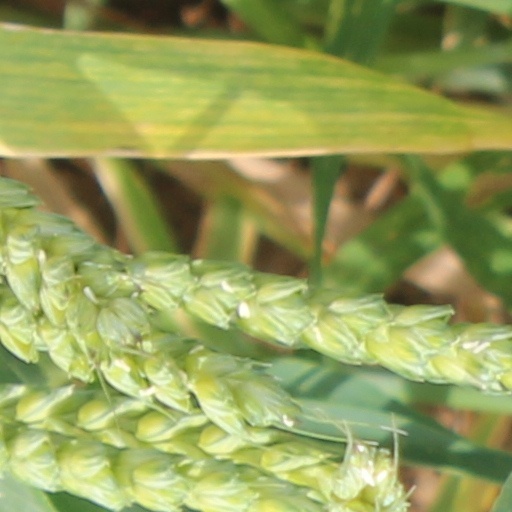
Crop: wheat